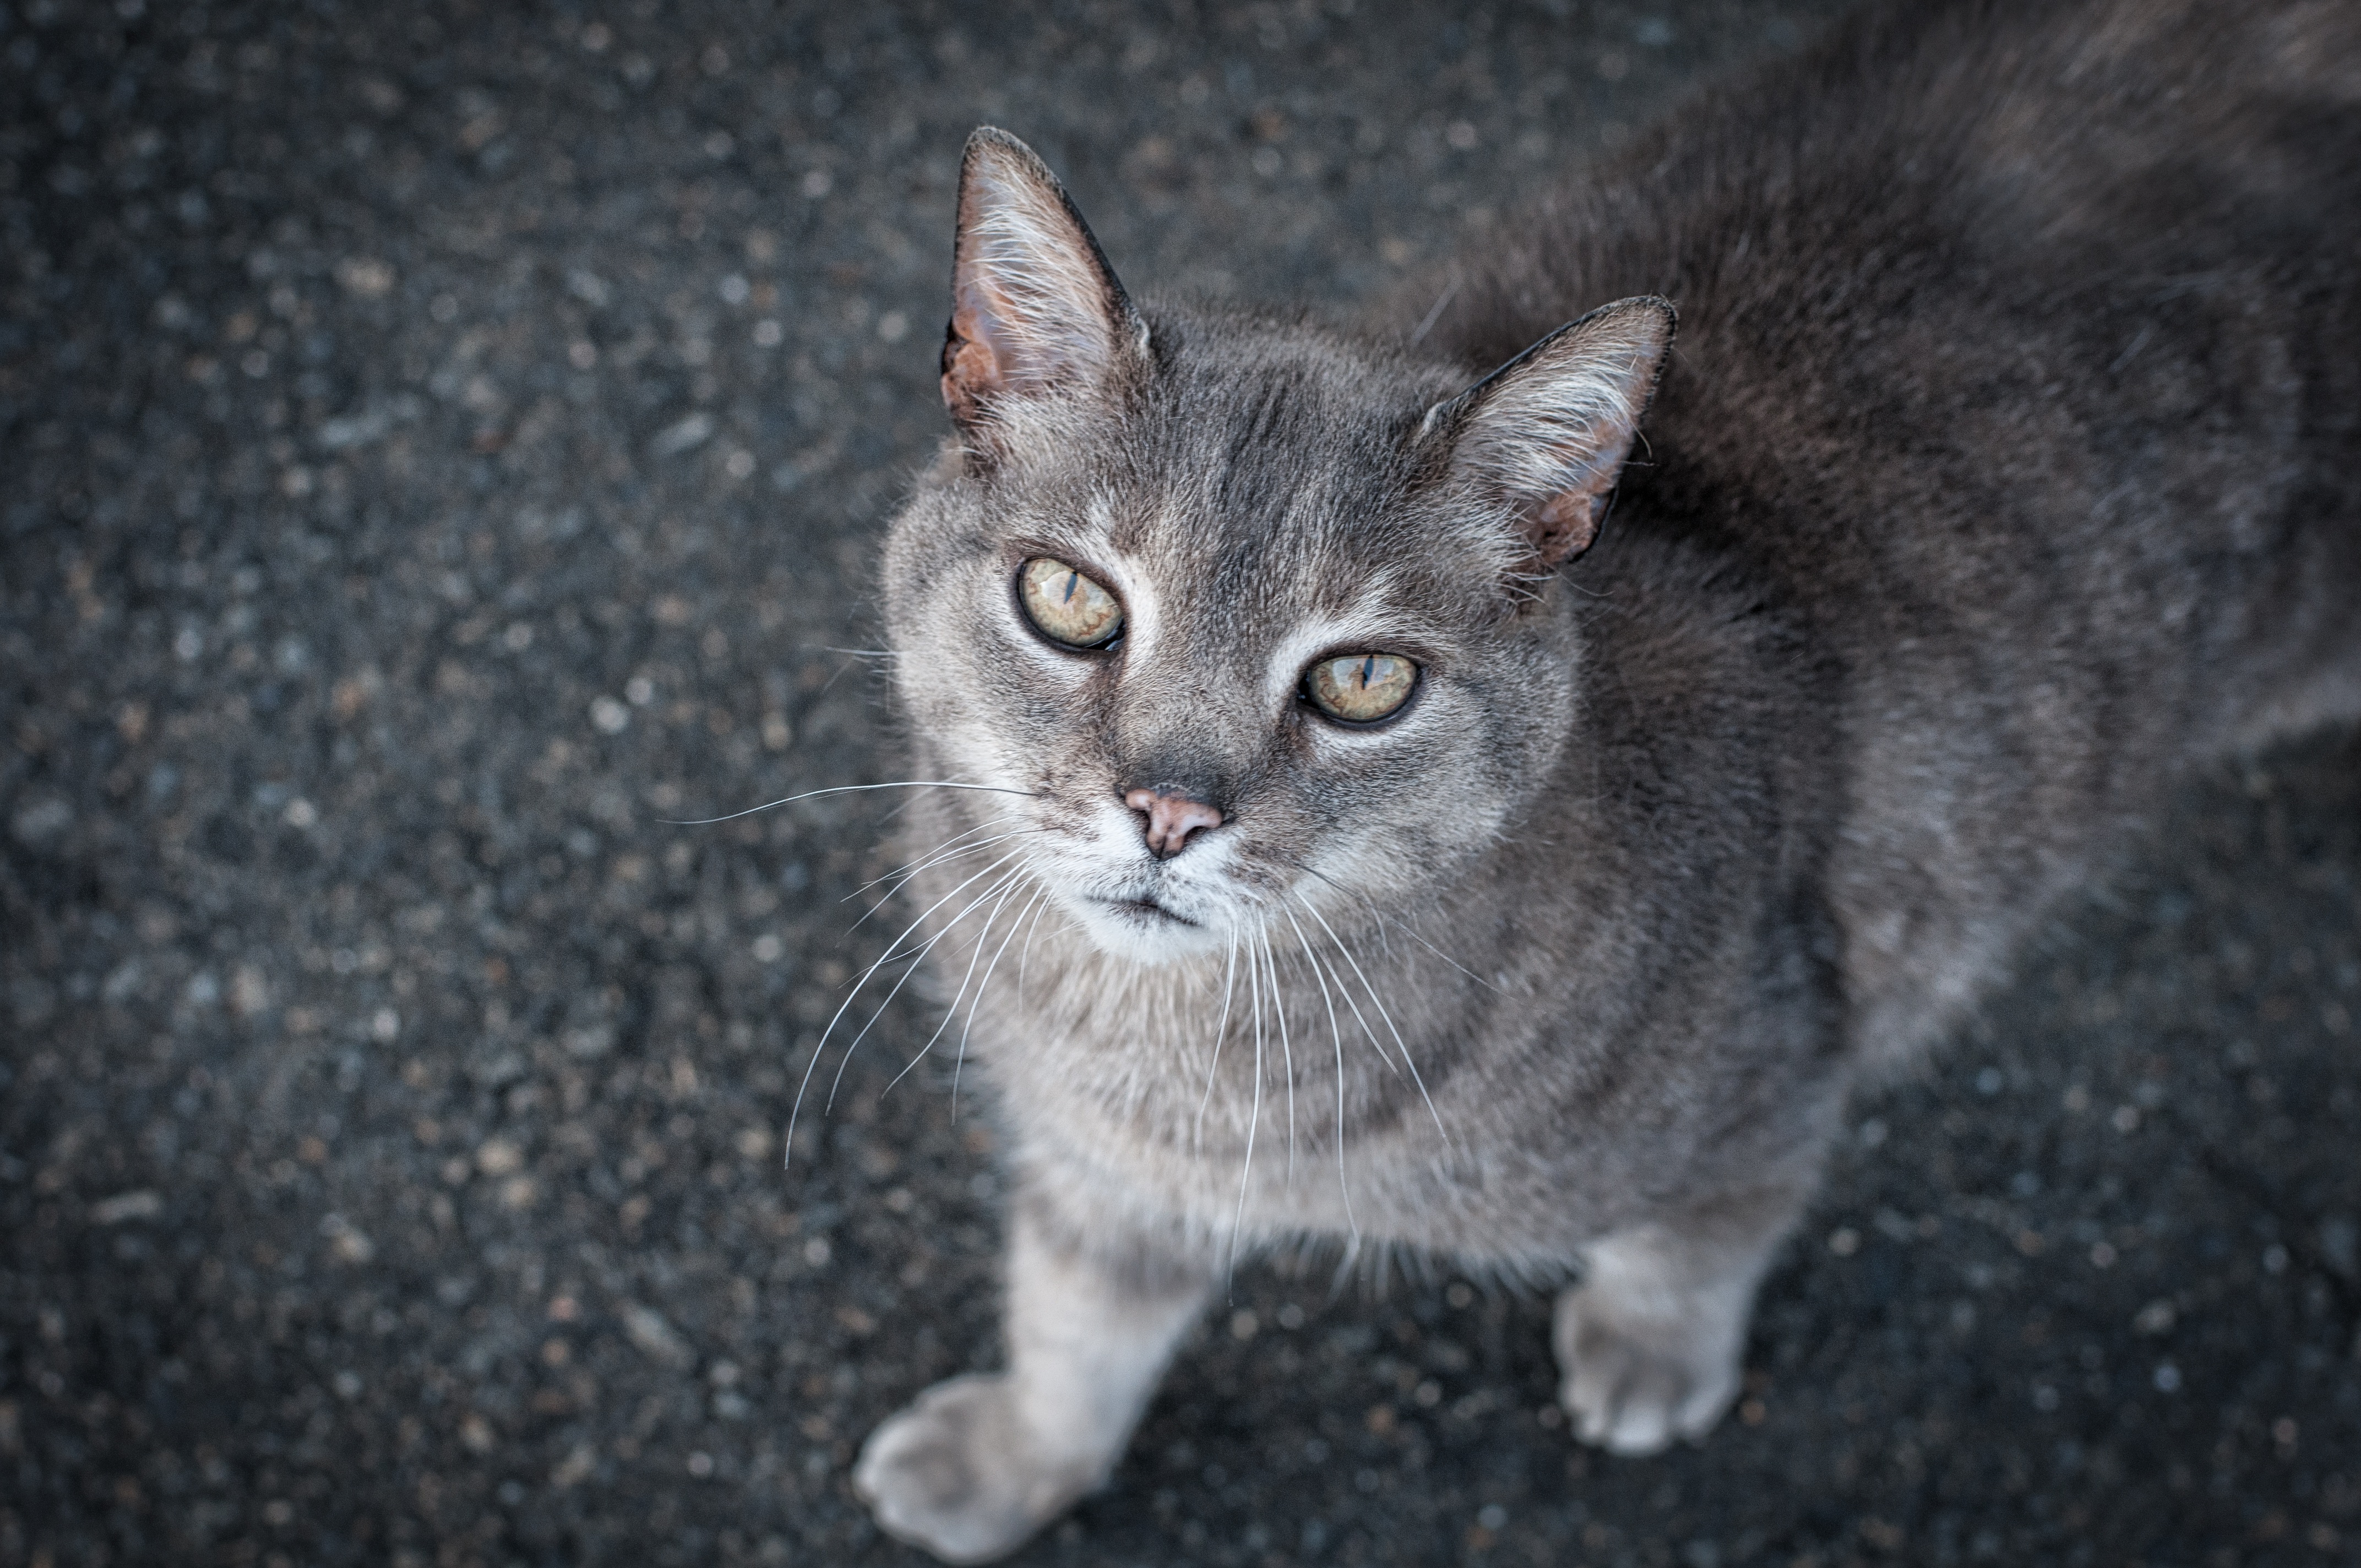
pet, kitten, cat, mammal, fauna, whiskers, vertebrate, tabby cat, grey cat, european shorthair, chartreux, russian blue, wild cat, korat, small to medium sized cats, cat like mammal, carnivoran, nebelung, domestic short haired cat, pixie bob, american shorthair